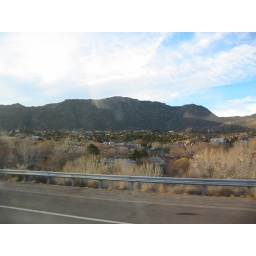
was fascinated by the houses that sprout up around the bottoms of mountains